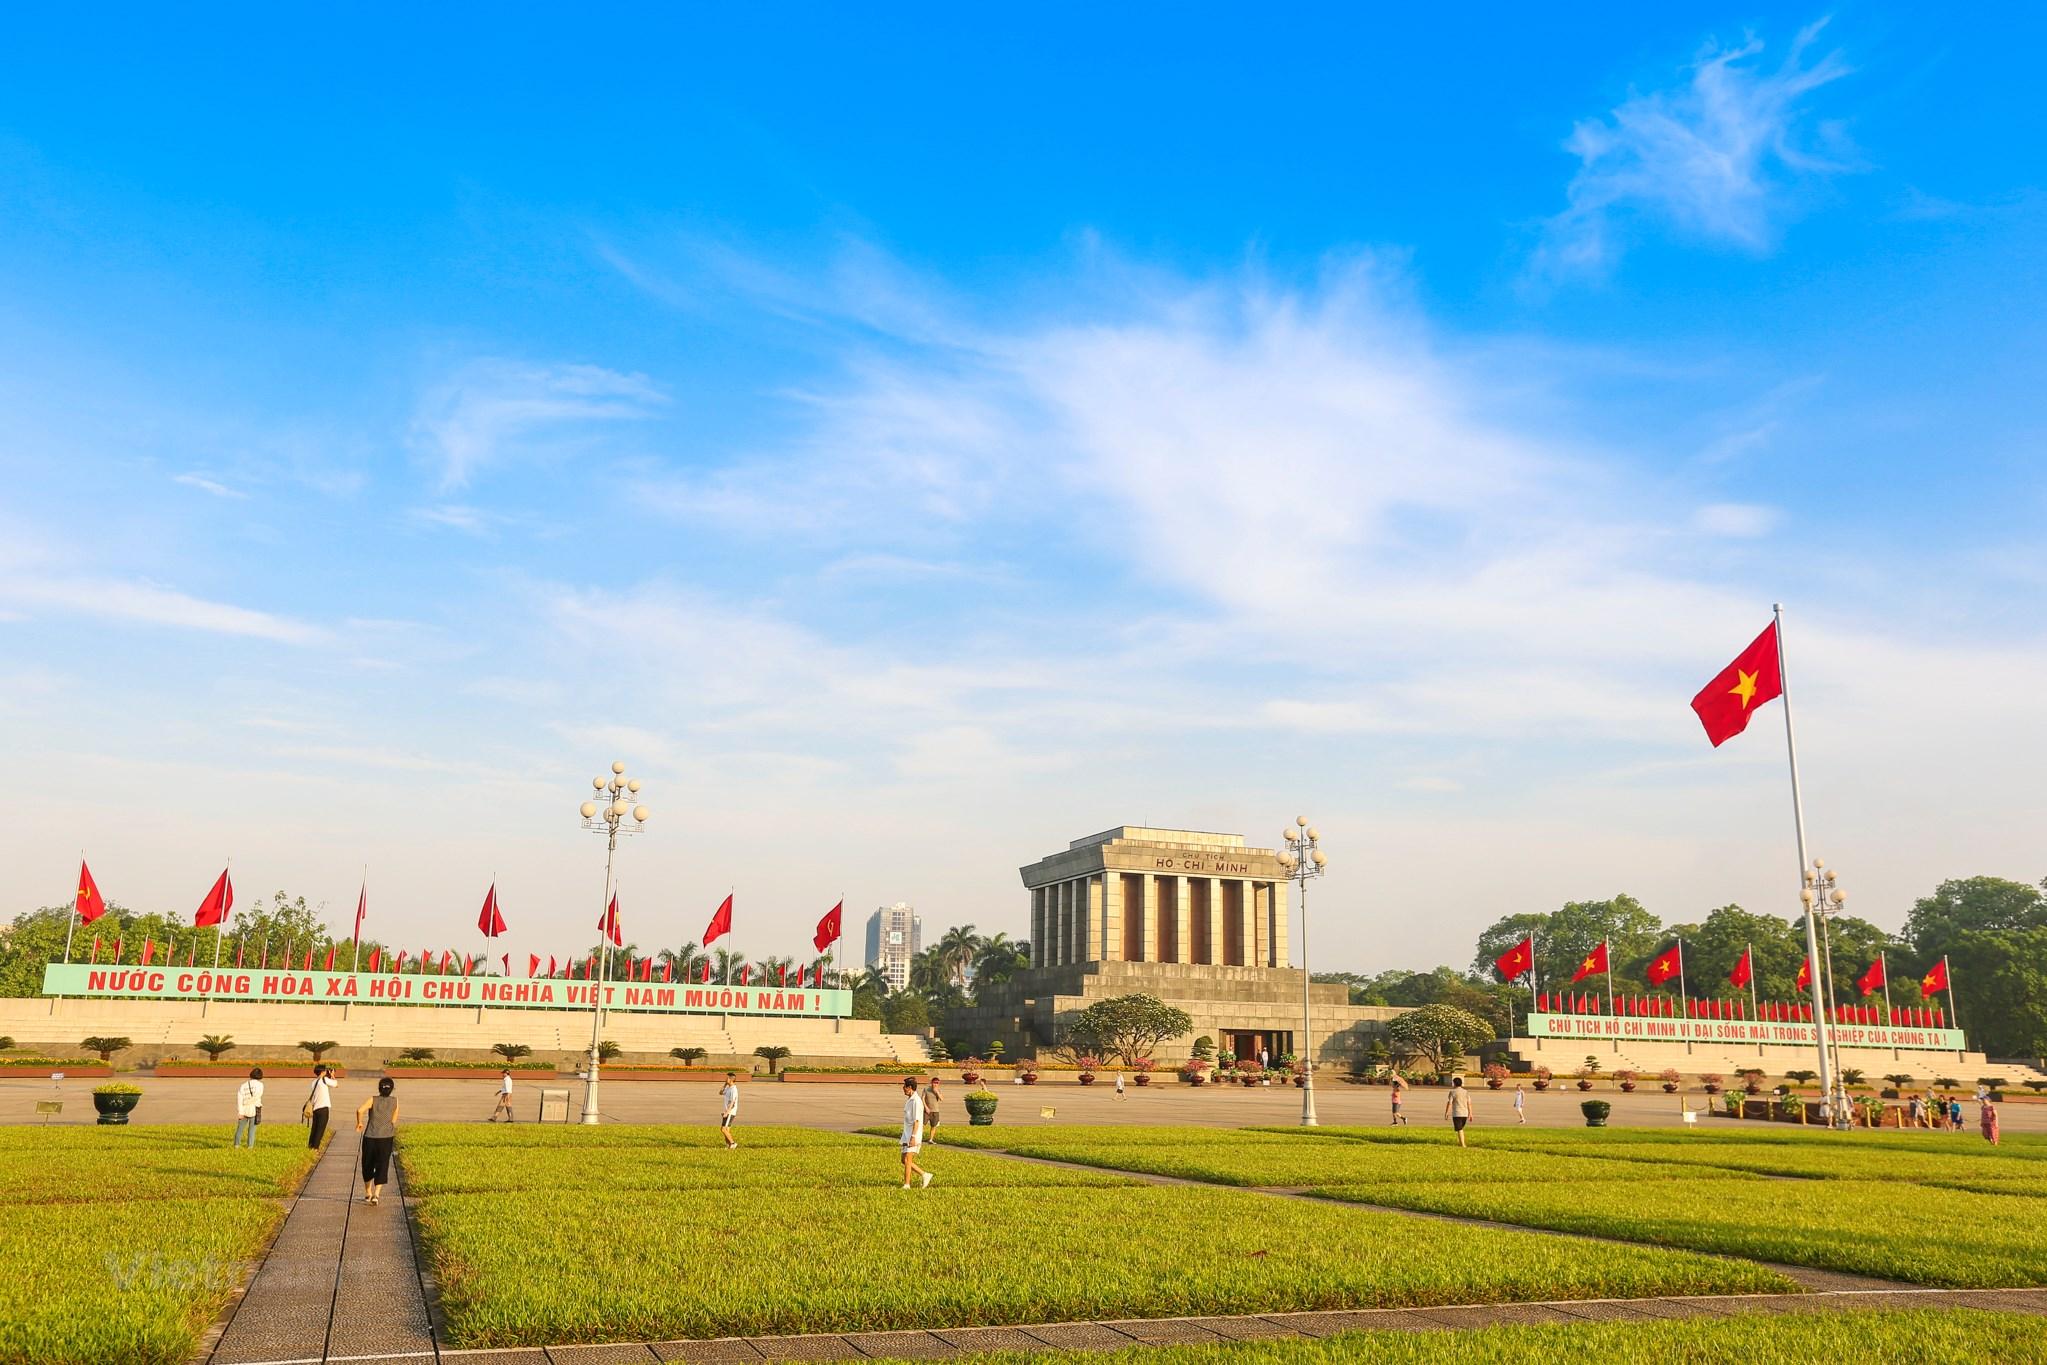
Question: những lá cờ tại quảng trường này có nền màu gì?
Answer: những lá cờ tại quảng trường này có nền màu đỏ